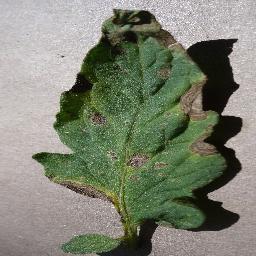
Label: Tomato___Early_blight